Sanford Brown (writer)

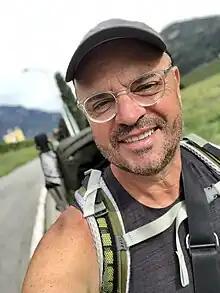
Sanford "Sandy" Brown

Sanford "Sandy" Brown (born 1957) is an American travel writer, tour guide, and United Methodist minister from the Seattle, Washington area. He has been a leader in advocacy against homelessness and gun violence and in favor of marriage equality.